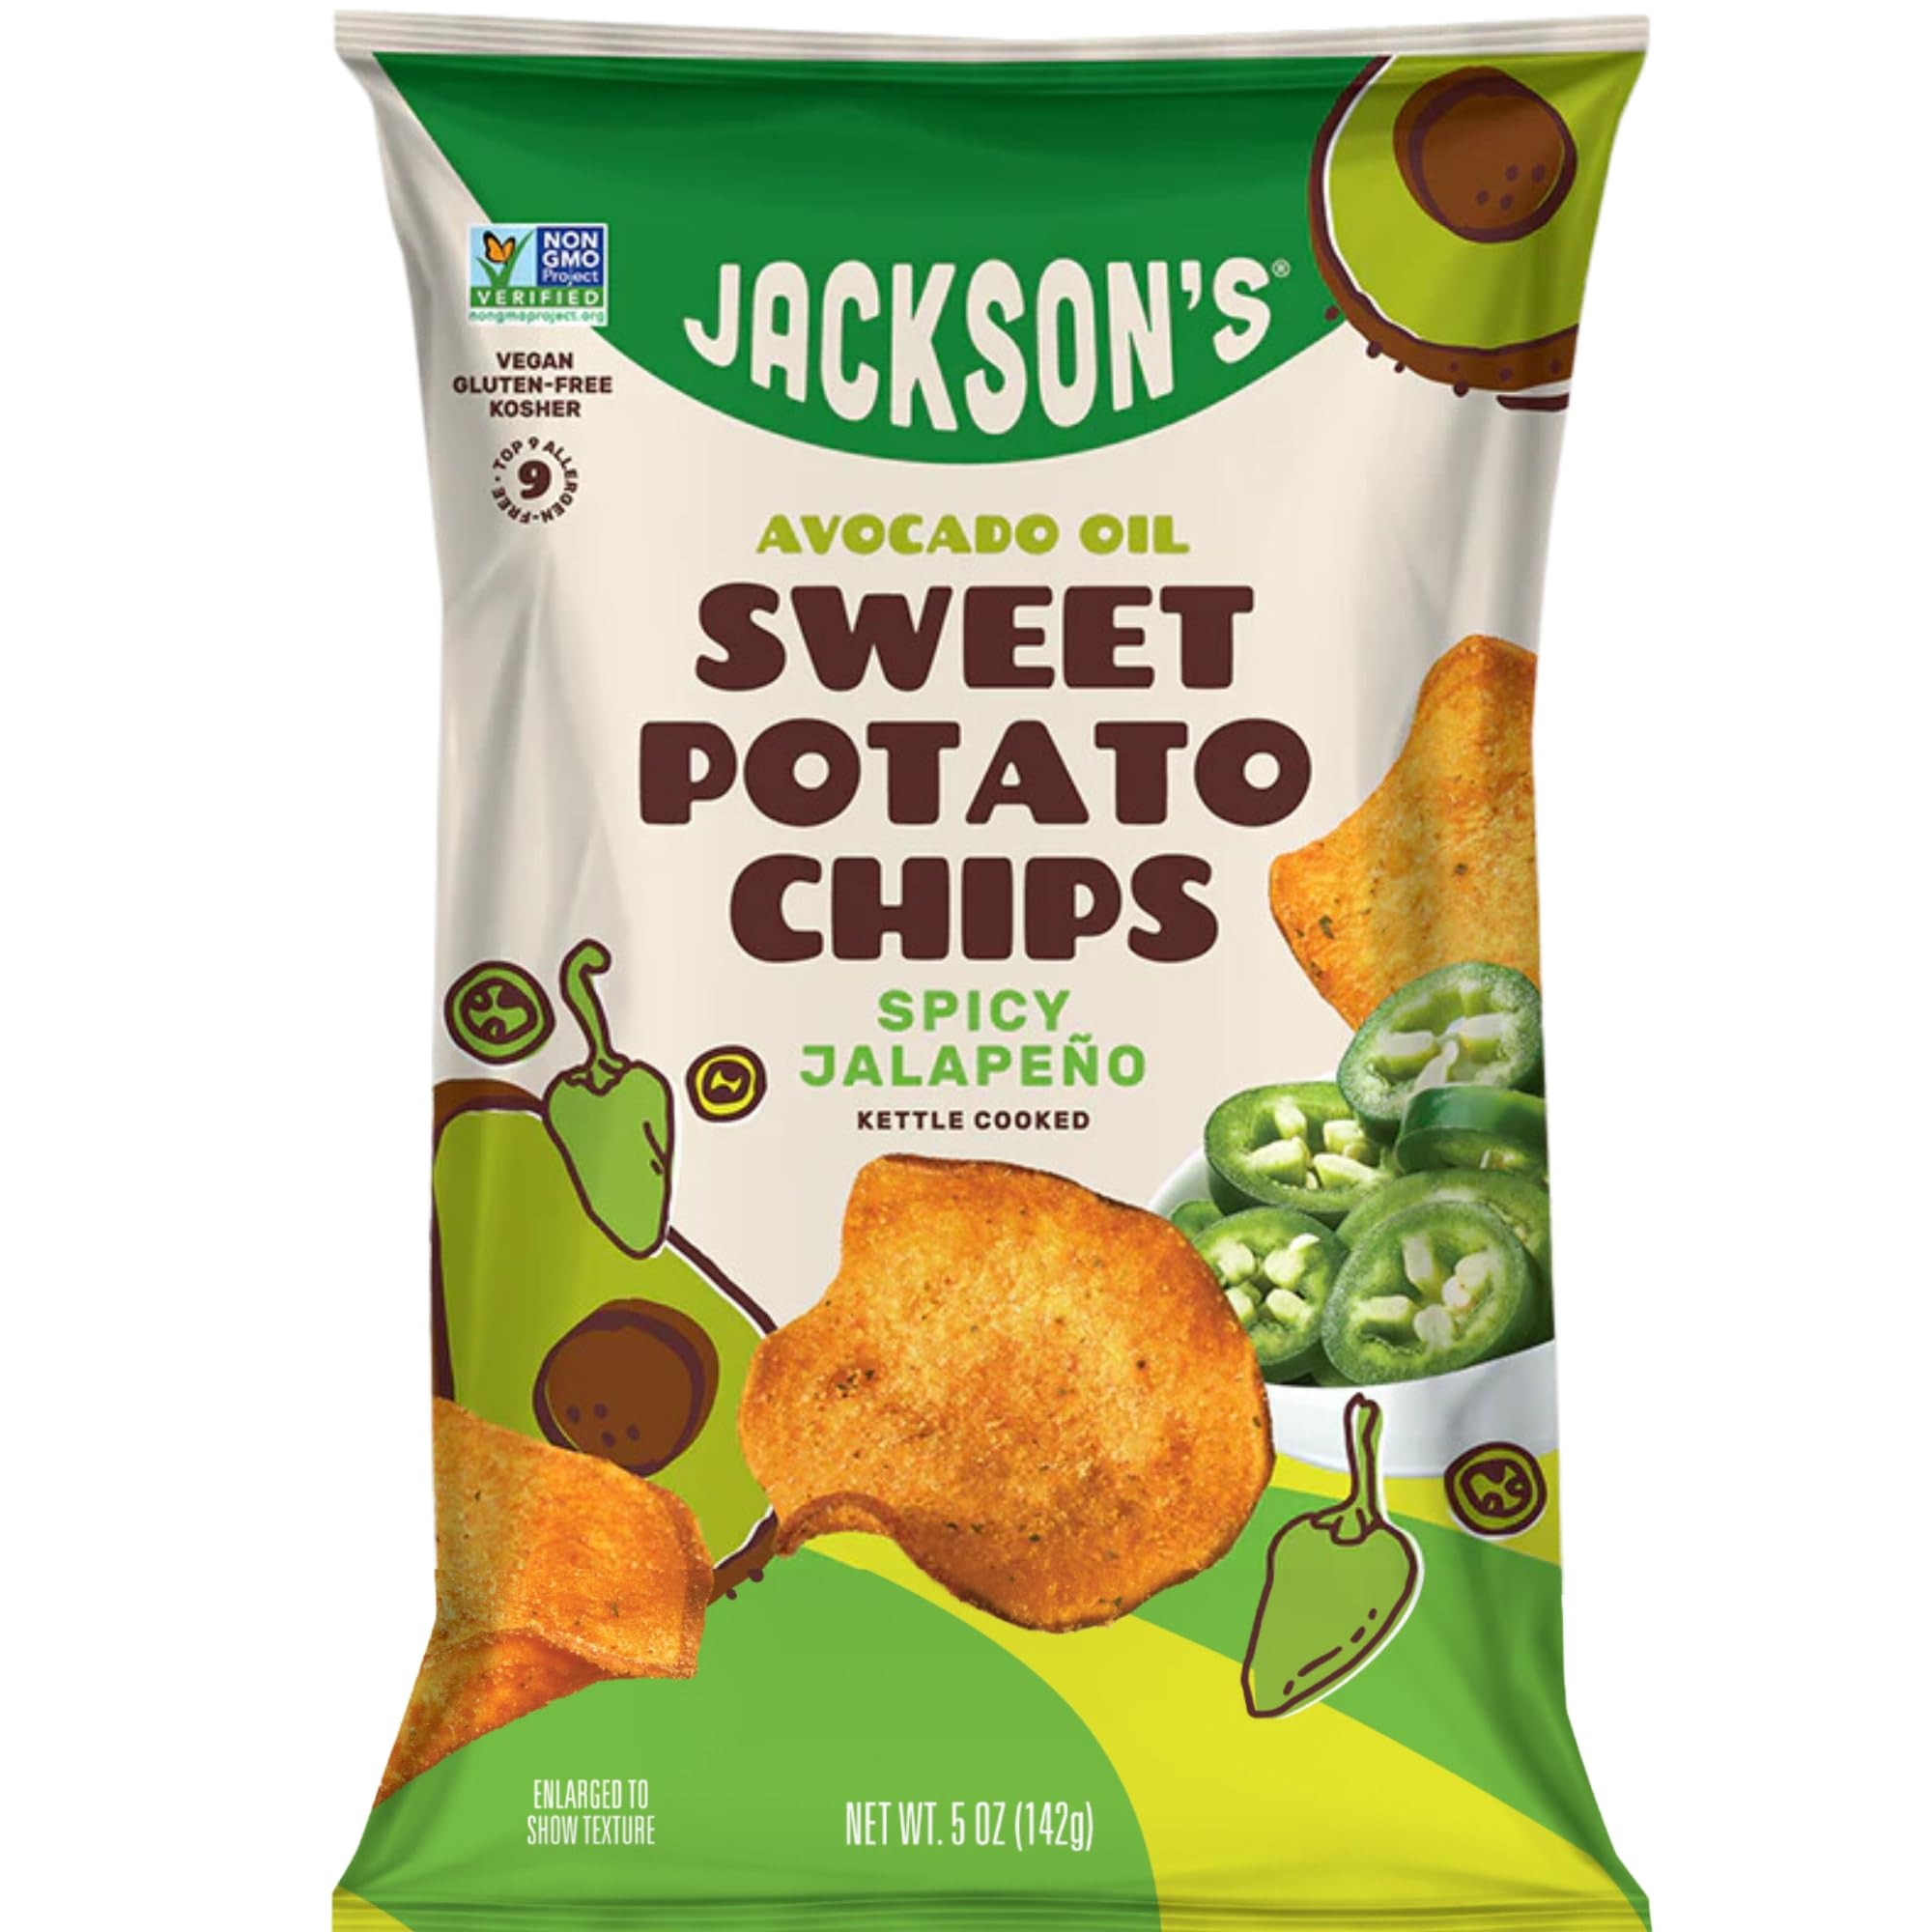
Item Name: Jackson’s Sweet Potato Spicy Jalapeno Chips made with Premium Avocado Oil (5 oz, Pack of 7) - Allergen-friendly, Gluten Free, Peanut Free, Vegan, Paleo Friendly - Shark Tank Product
Bullet Point 1: SPICY JALAPENO CHIPS WITH A CRISP, KETTLE-COOKED CRUNCH Feel the heat with Jackson’s Spicy Jalapeno Chips. Made with a bold, fiery blend of jalapeno peppers and spices, these gluten free chips deliver the perfect kick of heat with a satisfying crunch. Kettle-cooked from naturally sweet potatoes and crafted with rich avocado oil, these vegan chips provide a spicy flavor that builds with every bite. Each chip offers an intense, mouthwatering jalapeno experience that will ignite your taste buds.
Bullet Point 2: A NUTRITIONAL POWERHOUSE & PERFECT FOR MANY DIETS - Brace yourself for a nutrient-packed snacking sensation! All our super snacks are vegan, gluten free, paleo friendly, kosher, AIP approved, and grain free. Our sweet potato chips with avocado oil are a tasty, guilt-free treat. Bursting with fiber, an irresistible crunch, and made from antioxidant rich ingredients, these avocado sweet potato chips transcend the ordinary. Each individual chip bag delivers the best snacking experience!
Bullet Point 3: SUPERIOR SNACKING STARTS WITH HEROIC INGREDIENTS - Looking for healthy jalapeno crisps? We only source non-GMO heirloom sweet potatoes for our kettle cooked sweet potato chips directly from the farmer! Then, cook them low and slow in premium avocado oil, and season them to perfection. The result? Avocado oil potato chips that are deliciously light and crunchy. Move aside sweet potato tots and up your snacking game with our tasty veggie chips! Try our sweet potato chips and snack super!
Bullet Point 4: SPICE UP PARTIES AND SNACK ON THE GO Jackson’s Spicy Jalapeno Sweet Potato Chips are perfect for spicing up gatherings, BBQs, or as an on-the-go snack. Each shared-sized pack is great for lunchboxes or sharing at parties. Their bold, spicy flavor pairs perfectly with guacamole, sandwiches, or salads, adding a burst of heat to any meal. These jalapeno chips kettle cooked are a flavorful, healthier alternative to traditional spicy snacks, offering a unique twist for any occasion.
Bullet Point 5: IGNITE YOUR TASTE BUDS AND JOIN OUR PHENOMENAL JOURNEY - Inspired by a dedicated Mom & Dad and their unwavering commitment to health, Jackson's emerged from the family kitchen to conquer Shark Tank and capture the hearts of snack enthusiasts worldwide. Brace yourself for a divine fusion of blissful flavors, nourishing your body and soul with each kettle-cooked chip. Discover the pinnacle of snacking perfection and embrace the Jackson's legacy of excellence.
Value: 35.0
Unit: Ounce

Price: 5.735